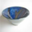
Label: bowl